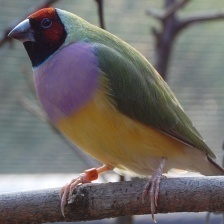
Species: GOULDIAN FINCH
Scientific name: ERYTHRURA GOULDIAE
ImageNet parent category: house_finch